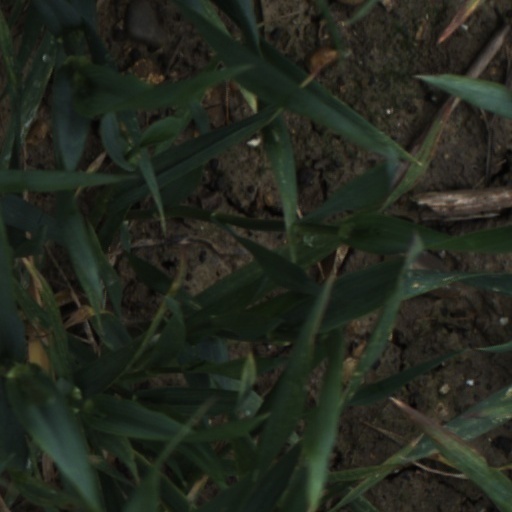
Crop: wheat